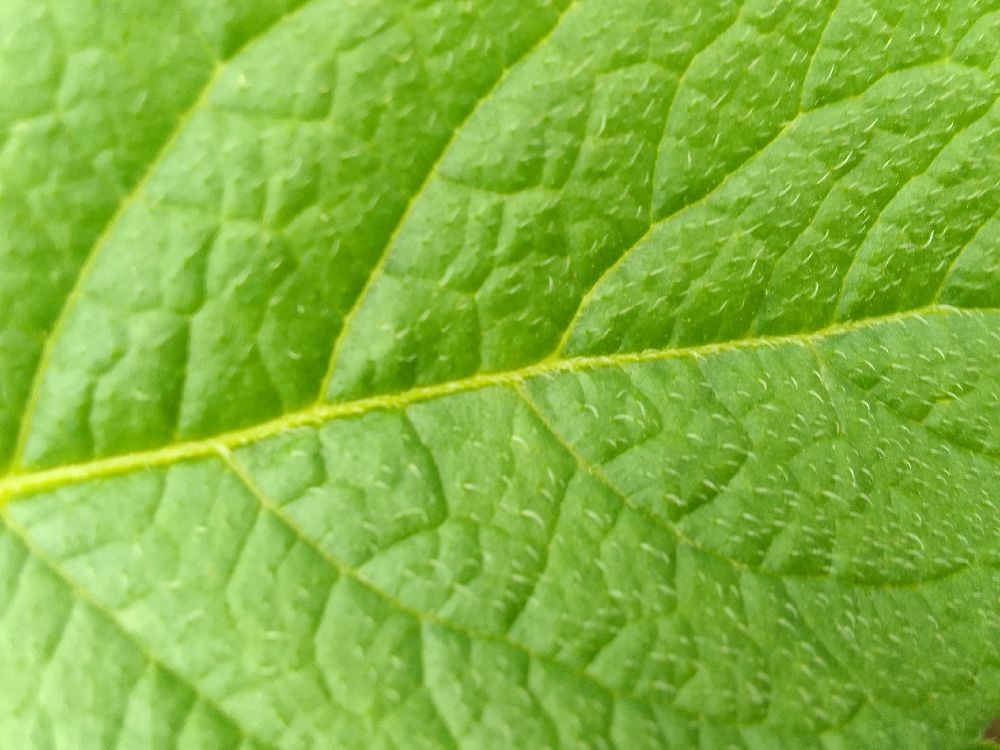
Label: Healthy